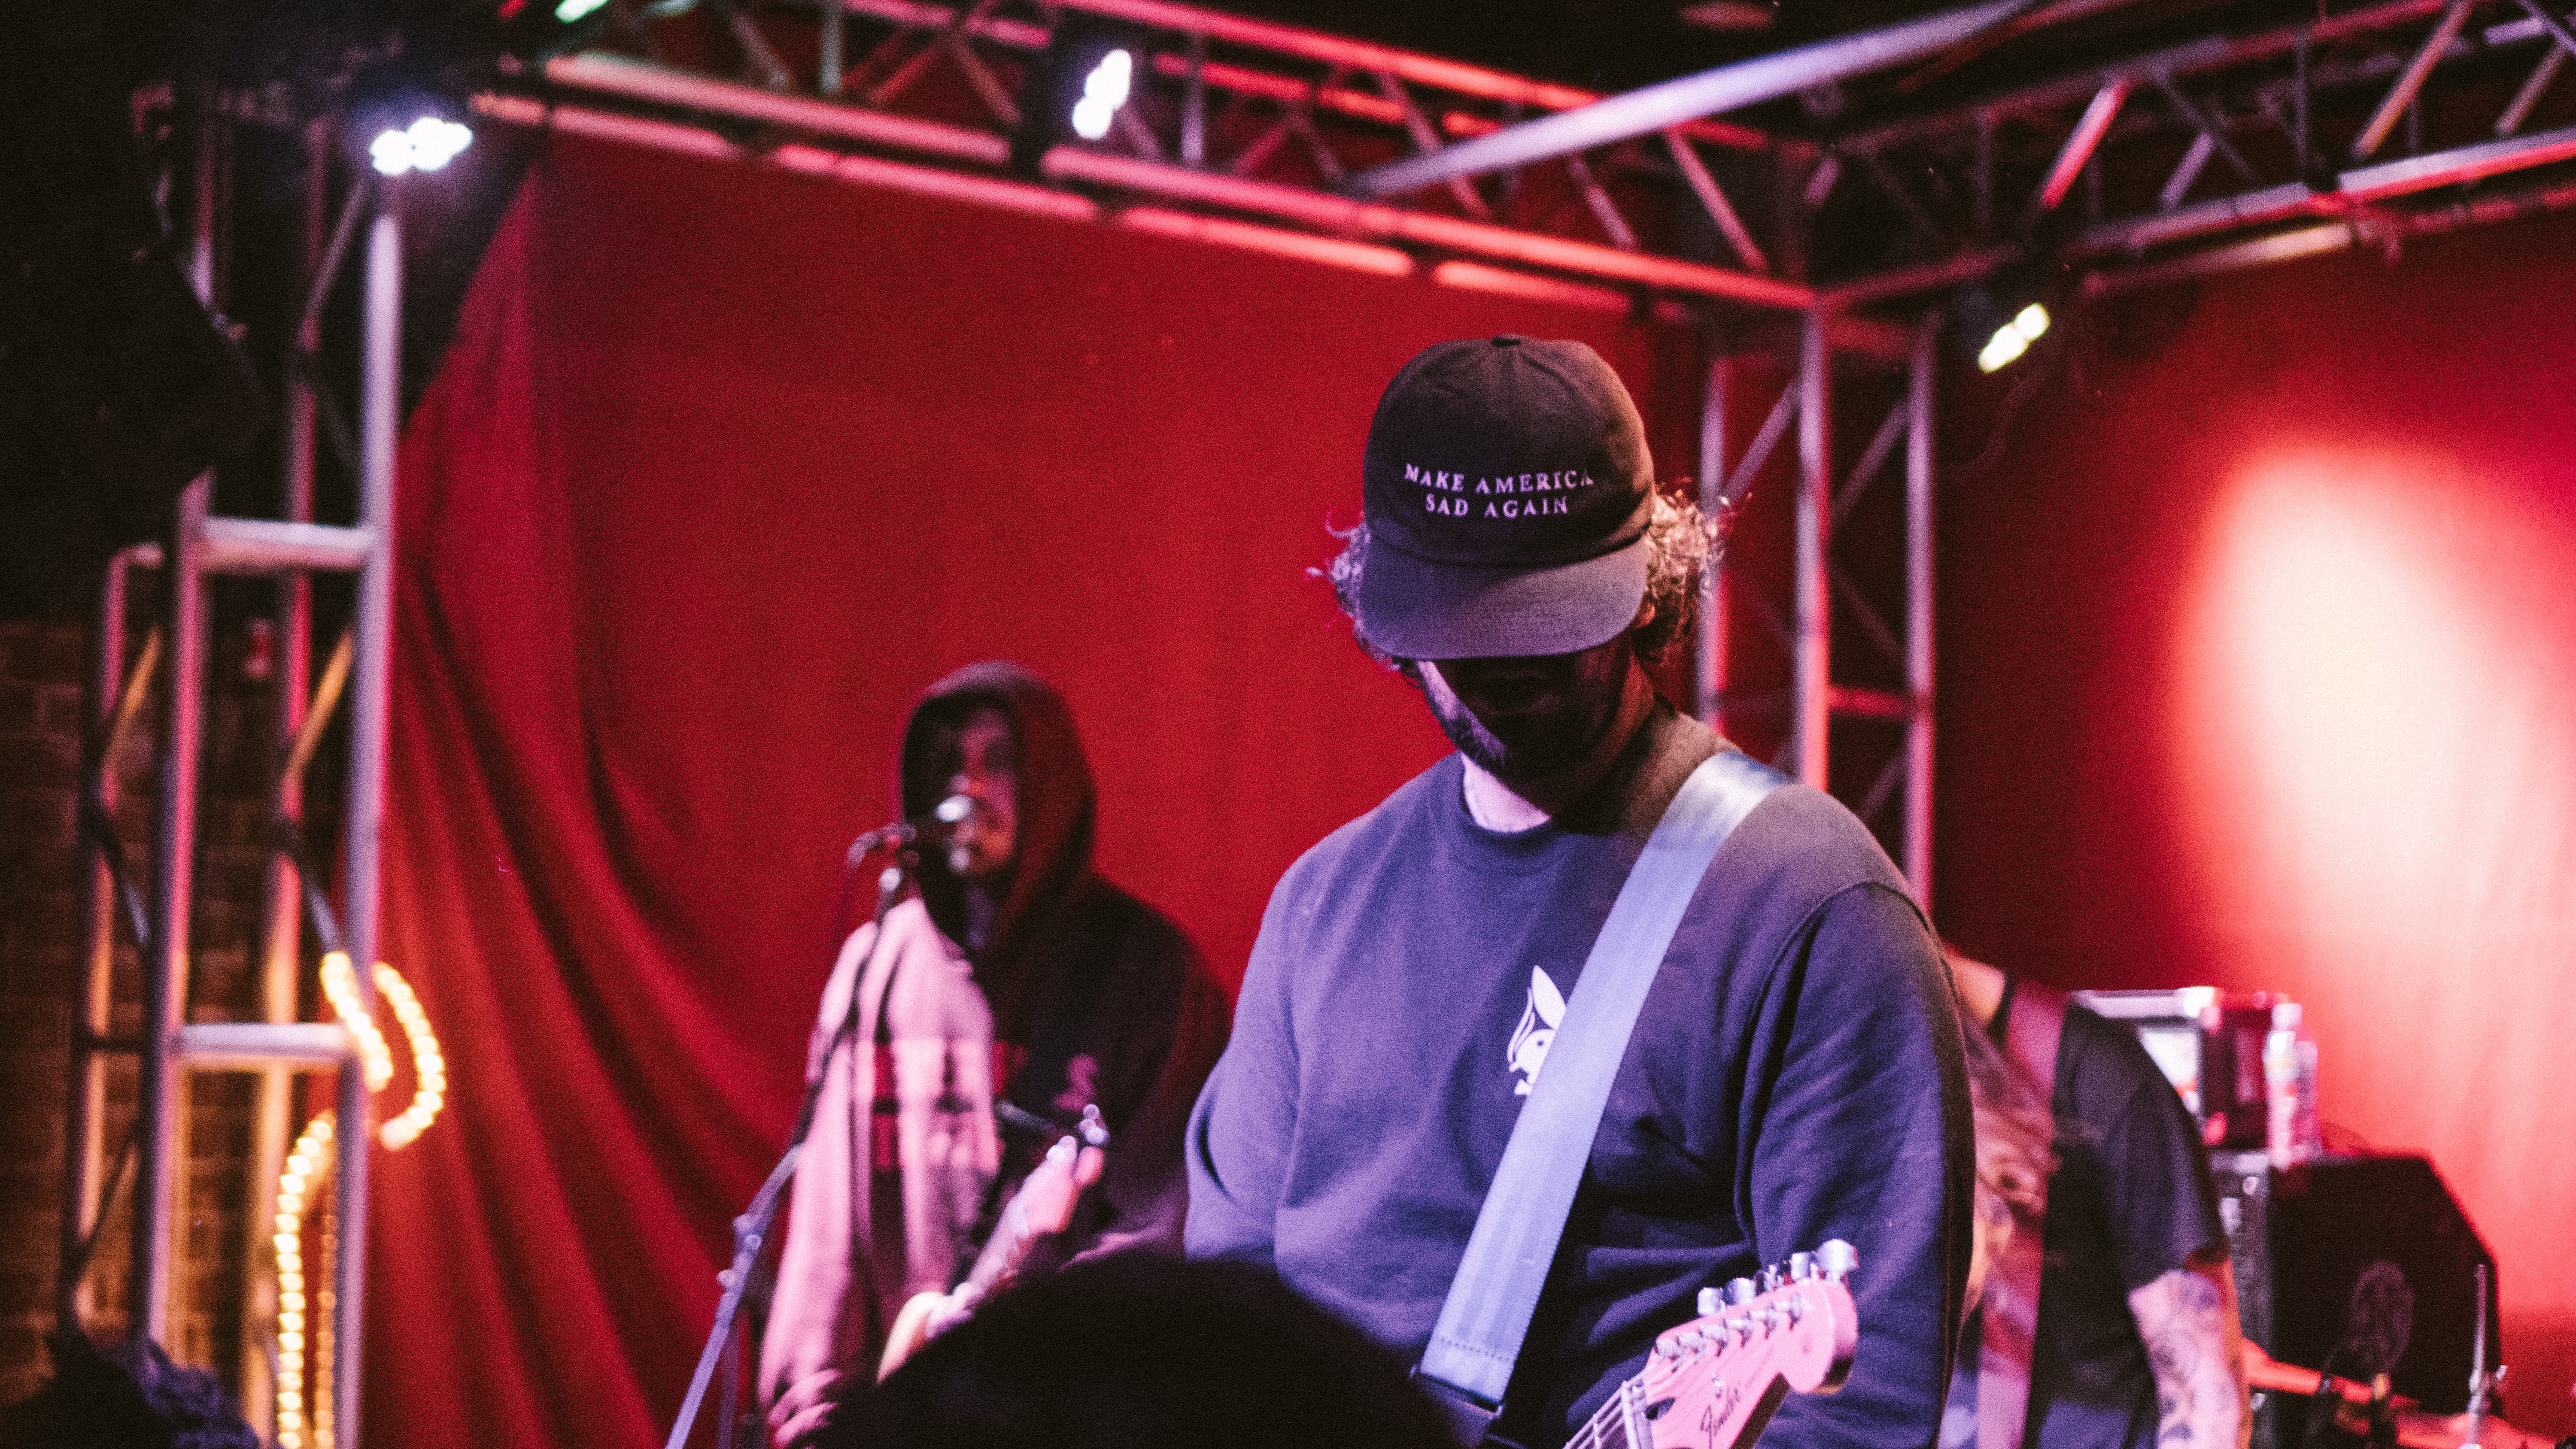
music, concert, audience, musician, performance art, stage, performance, singing, drummer, entertainment, performing arts, rock concert, musical theatre